Los Angeles Kings

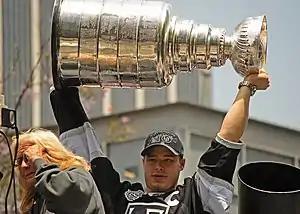
Dustin Brown with the Stanley Cup during the Kings' victory parade, after defeating the New Jersey Devils in the 2012 Stanley Cup Final.

During the 2009–10 season, the team had built a consistent roster with goaltender Jonathan Quick, defenseman Drew Doughty, and forwards Dustin Brown, Anze Kopitar and Justin Williams. Finishing sixth overall in the West with 101 points, just the third 100-plus point season in franchise history, and establishing a franchise record with a nine-game unbeaten streak, the Kings returned to the playoffs, where they lost to a highly skilled third-seeded Vancouver Canucks team in six games.